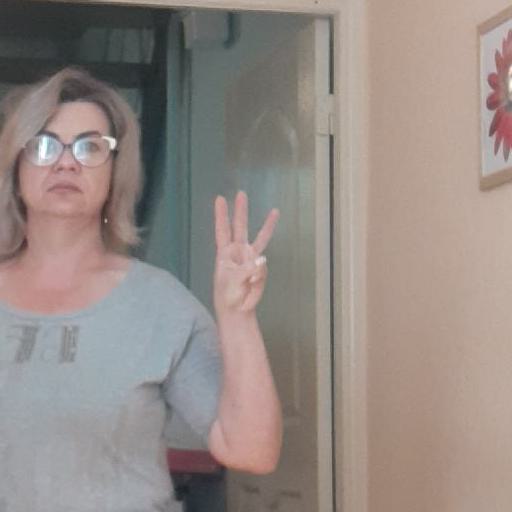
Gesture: three